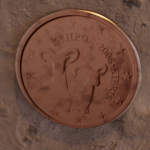
Coin value: 2cents
Country: cy
Edition: standard